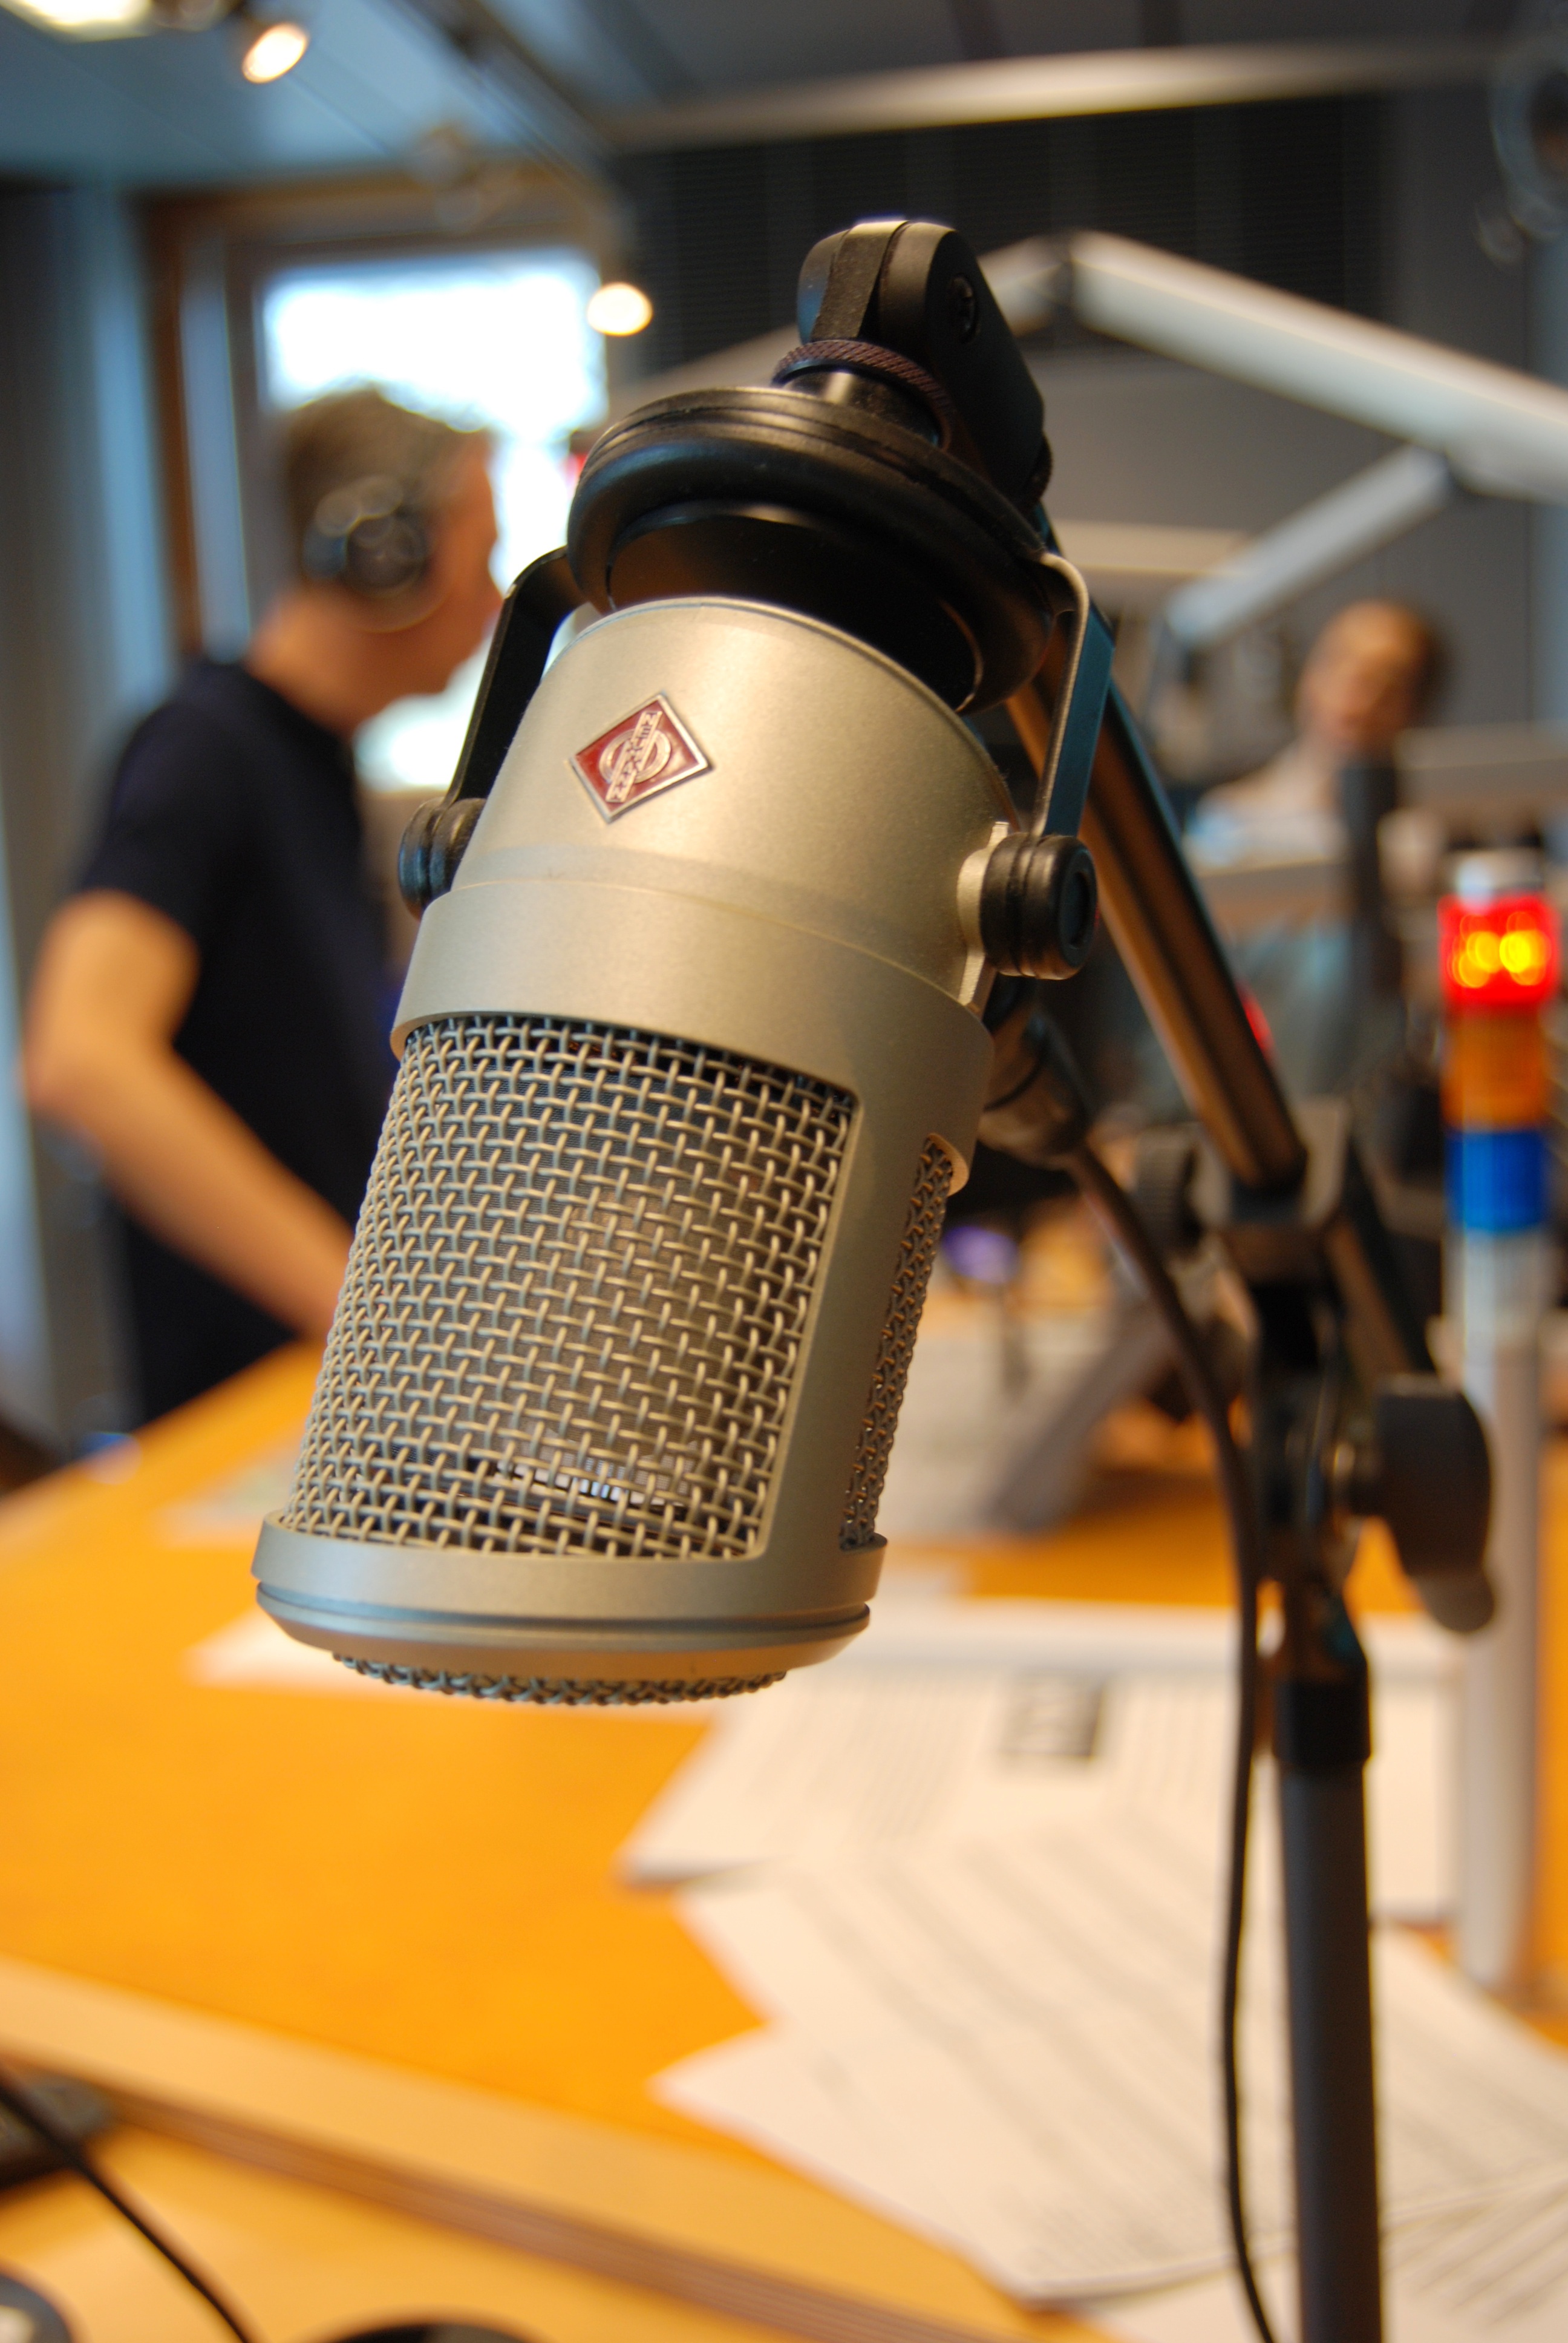
music, technology, vehicle, microphone, machine, radio, recording, journalism, sound studio, presenter, moderation, on air